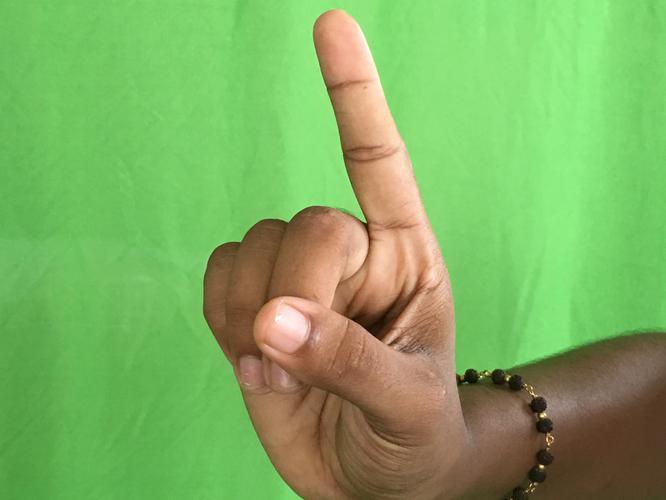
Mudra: Suchi
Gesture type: single_hand